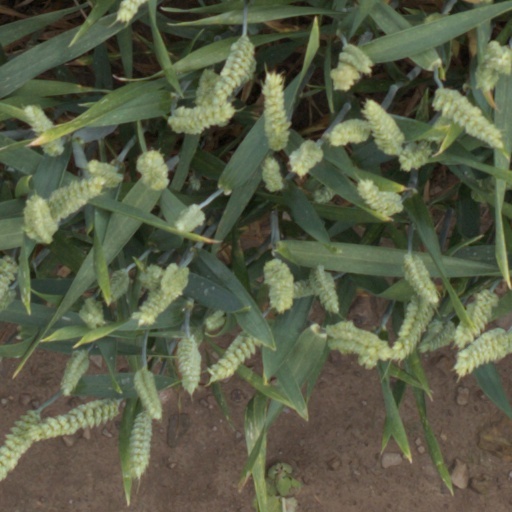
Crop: wheat